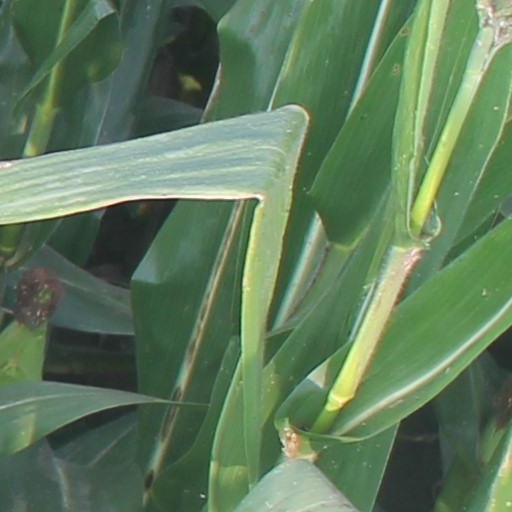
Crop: maize; corn